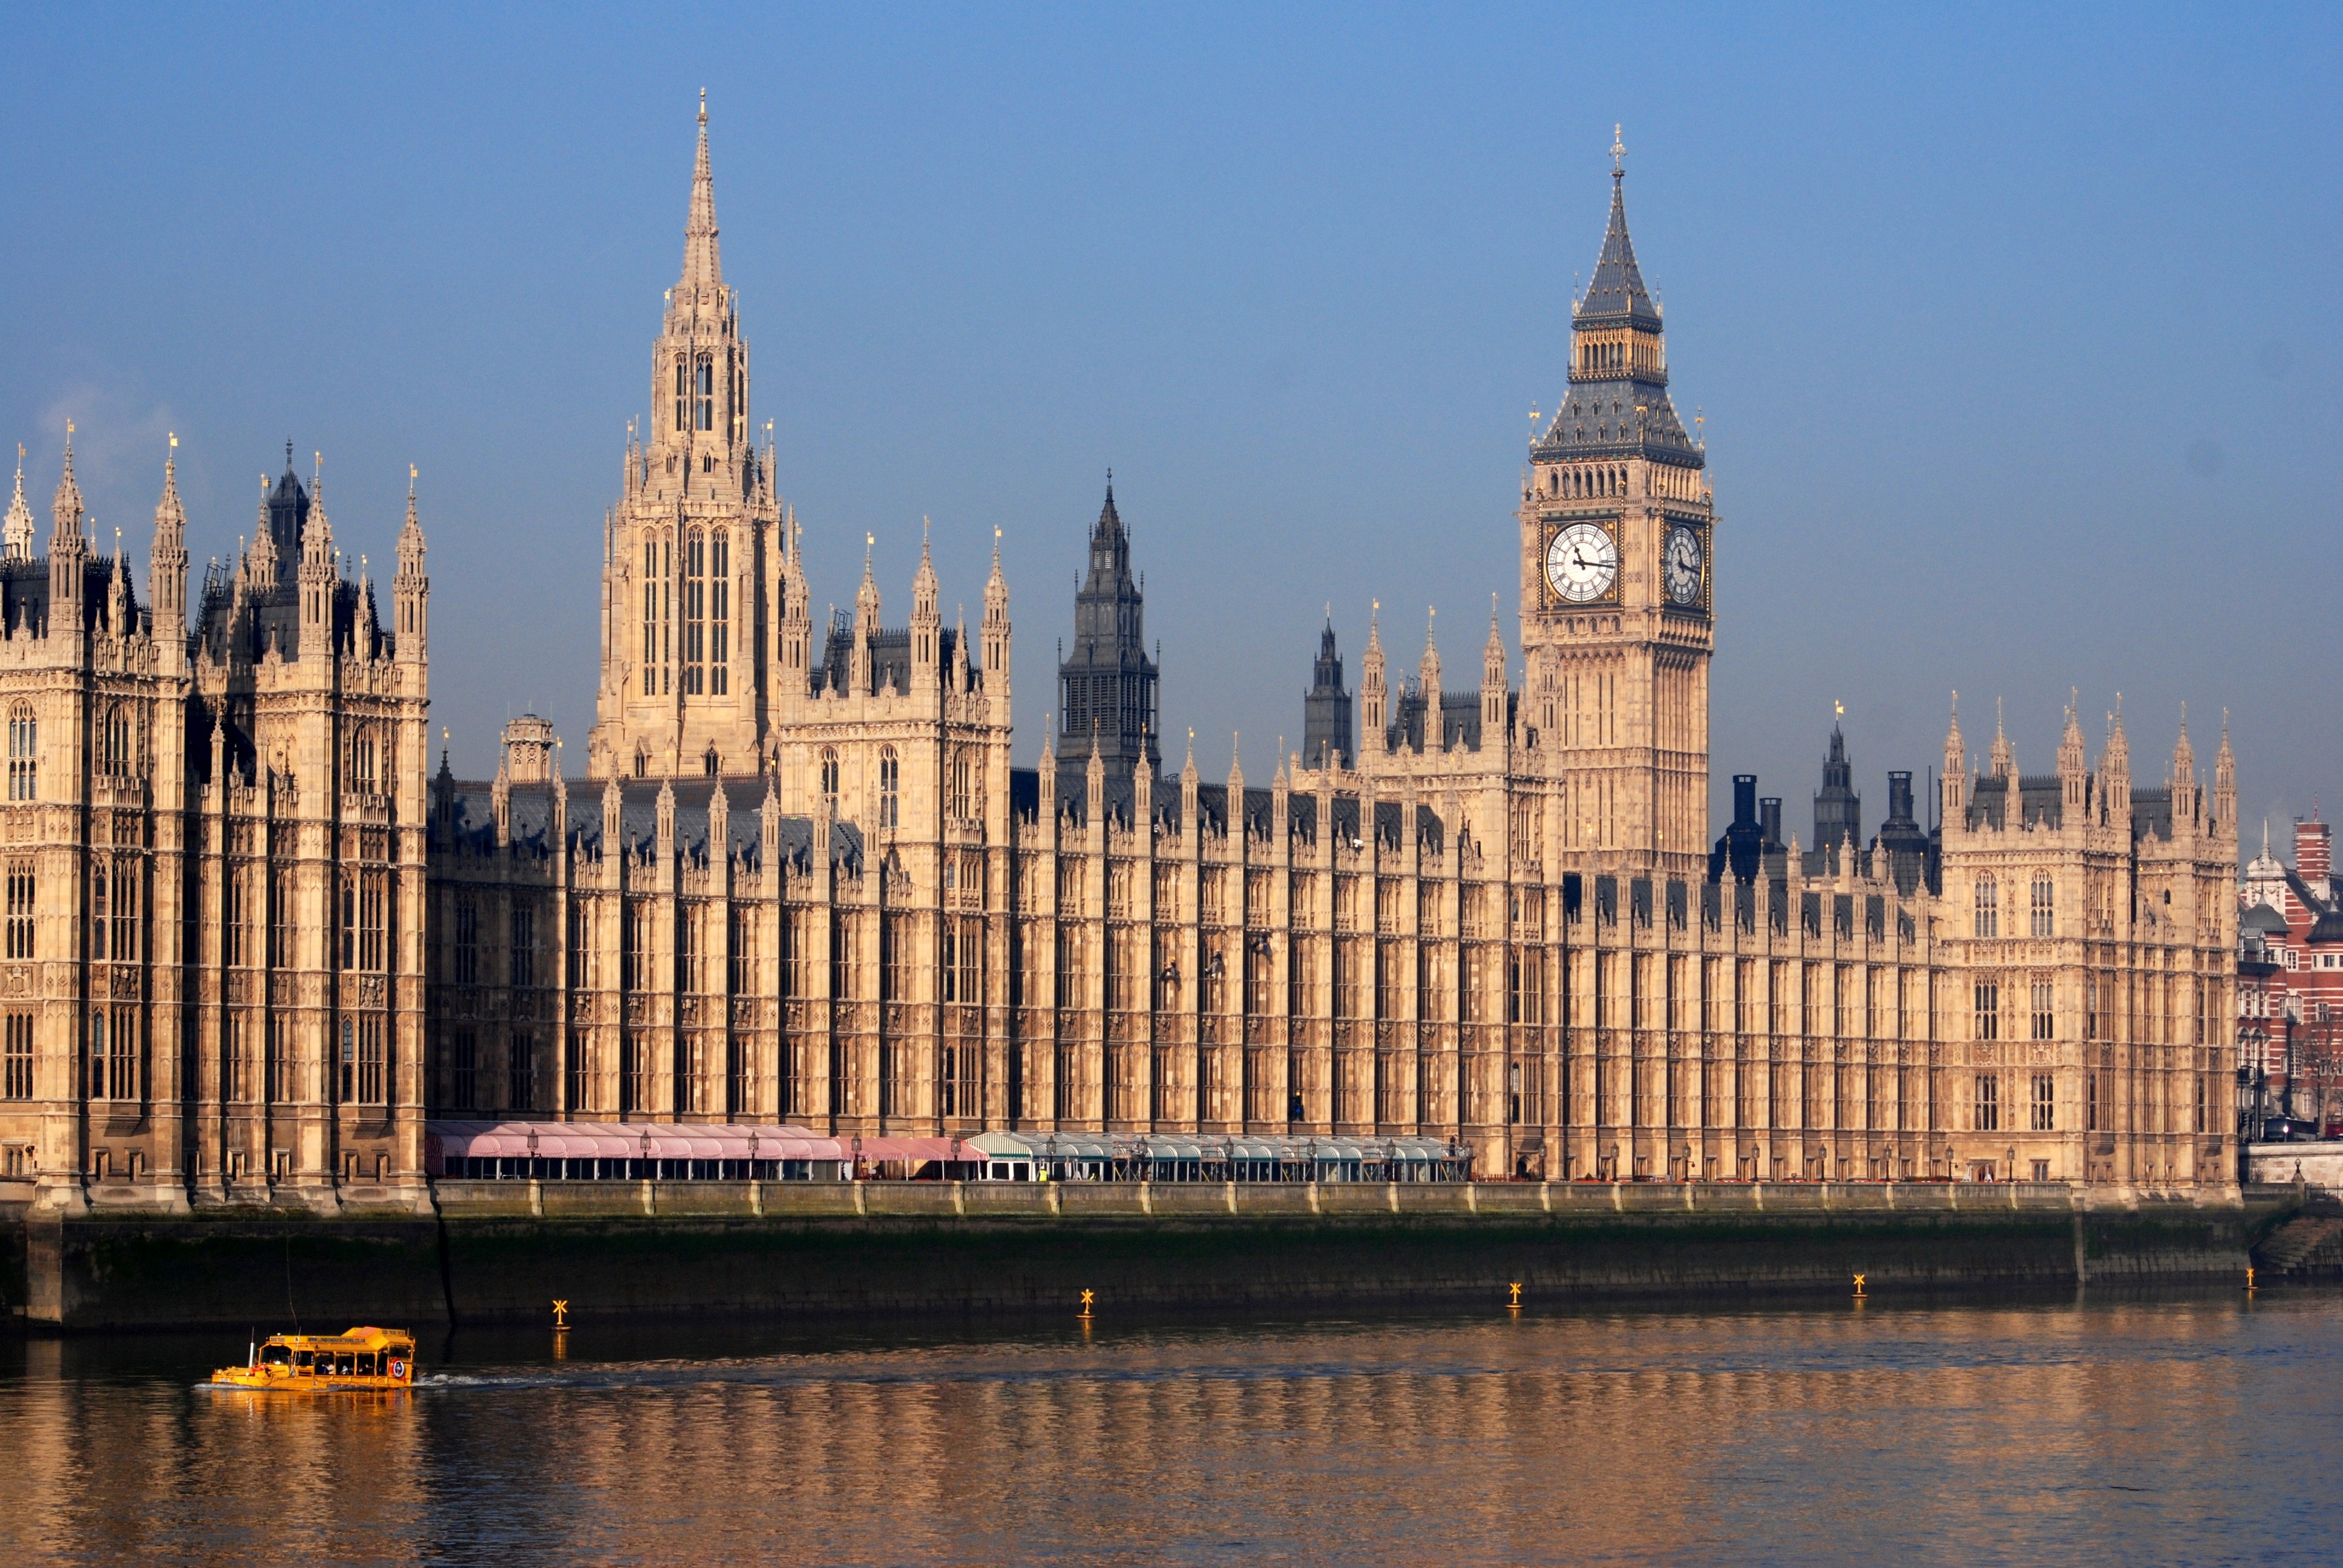
architecture, structure, skyline, building, chateau, palace, old, city, skyscraper, river, cityscape, reflection, landmark, cathedral, historic, tourism, waterway, big ben, london, parliament, design, westminster, aged, architecture design, palace of westminster